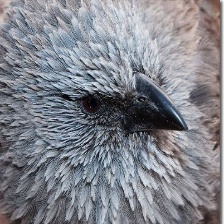
Species: APOSTLEBIRD
Scientific name: STRUTHIDEA CINEREA